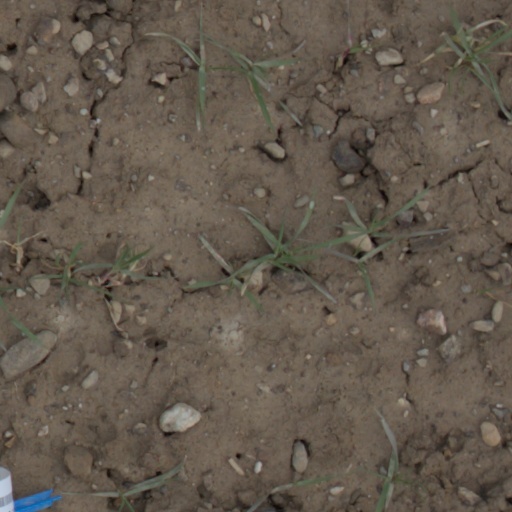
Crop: wheat